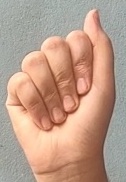
ASL sign: A